Biodegradable polymer

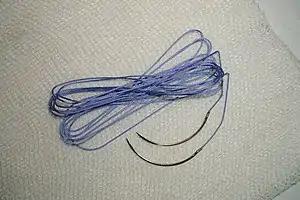
Sutures made from polyglycolic acid. These sutures are absorbable and will be degraded by the body over time.

Biodegradable polymers and biomaterials are also of significant interest for tissue engineering and regeneration. Tissue engineering is the ability to regenerate tissue with the help of artificial materials. The perfection of such systems can be used to grow tissues and cells "in vitro" or use a biodegradable scaffold to construct new structures and organs "in vitro". For these uses, a biodegradable scaffold is obviously preferred as it reduces the risk of immunological reaction and rejection of the foreign object. While many of the more advanced systems are not ready for human therapeutics, there is significant positive research in animal studies. For example, it was possible to successfully grow rat smooth muscle tissue on a polycaprolactone/polylactide scaffold. Further research and development may allow for this technology to be used for tissue replacement, support, or enhancement in humans. One of the ultimate goals of tissue engineering is the creation of organs, such as the kidney, from basic constituents. A scaffolding is necessary to grow the entity into a functioning organ, after which the polymer scaffold would degrade and be safely eliminated from the body. There are reports of using polyglycolic acid and polylactic acid to engineer vascular tissue for heart repair. The scaffold can be used to help create undamaged arteries and vessels.